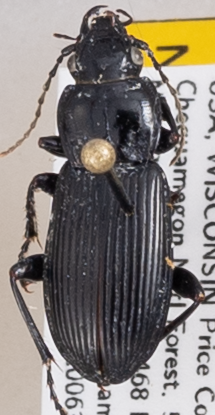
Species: Pterostichus melanarius melanarius
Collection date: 2020-06-30
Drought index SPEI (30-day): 0.438
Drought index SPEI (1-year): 1.01
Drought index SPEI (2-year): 2.09